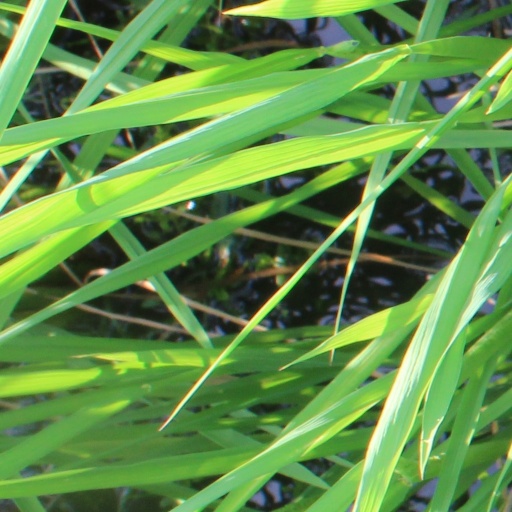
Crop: rice